James Dykes Campbell

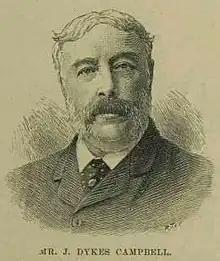
James Dykes Campbell

James Dykes Campbell (2 November 1838, Port Glasgow – 1 June 1895) was a Scottish merchant and writer, best known for editing and writing the life of Samuel Taylor Coleridge. His biography has been described as "a landmark in the history of the genre in that it defines the standards of scholarship, accuracy, documentation, and impartiality by which every biographer of Coleridge has since been measured."